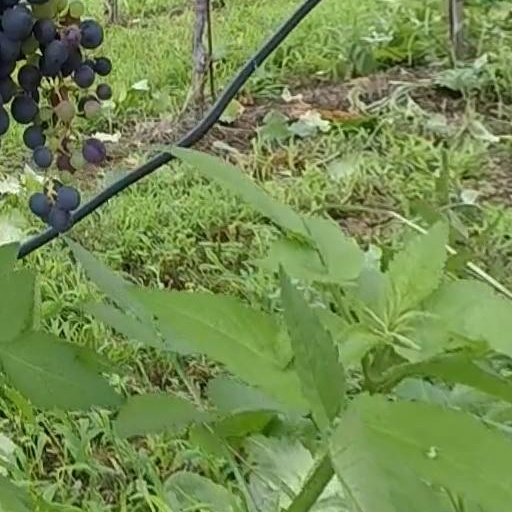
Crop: grape